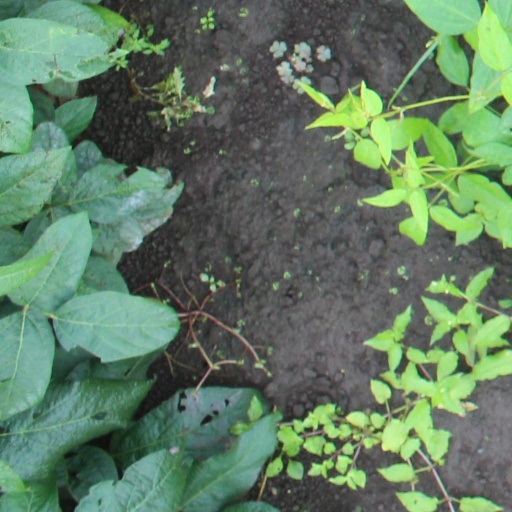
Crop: soybean